Torsten Frings

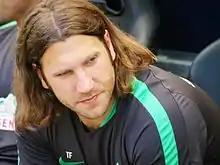
Frings during his time as Werder Bremen assistant manager

Torsten Klaus Frings (born 22 November 1976) is a German former footballer and manager, who last managed SV Meppen.